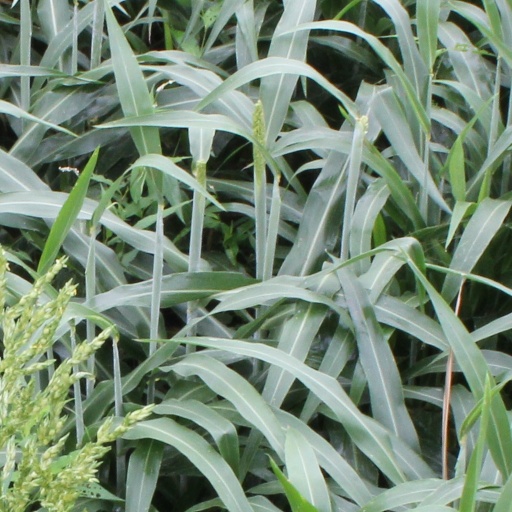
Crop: sorghum